Elgin Marbles

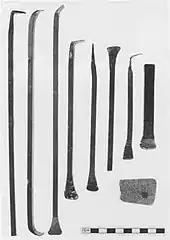
Tools used to clean the marbles in 1937–38

The Venetian bombardment of the Parthenon in 1687 seriously damaged the majority of sculptures, including some of those later removed by Elgin. Further damage to the Parthenon's artwork occurred when the Venetian general Francesco Morosini attempted to remove some of the larger sculptures. During the operation, a sculpture of Poseidon and two horses of Athena's chariot fell and broke into pieces. Several sculptures and fragments were removed by the Venetians.